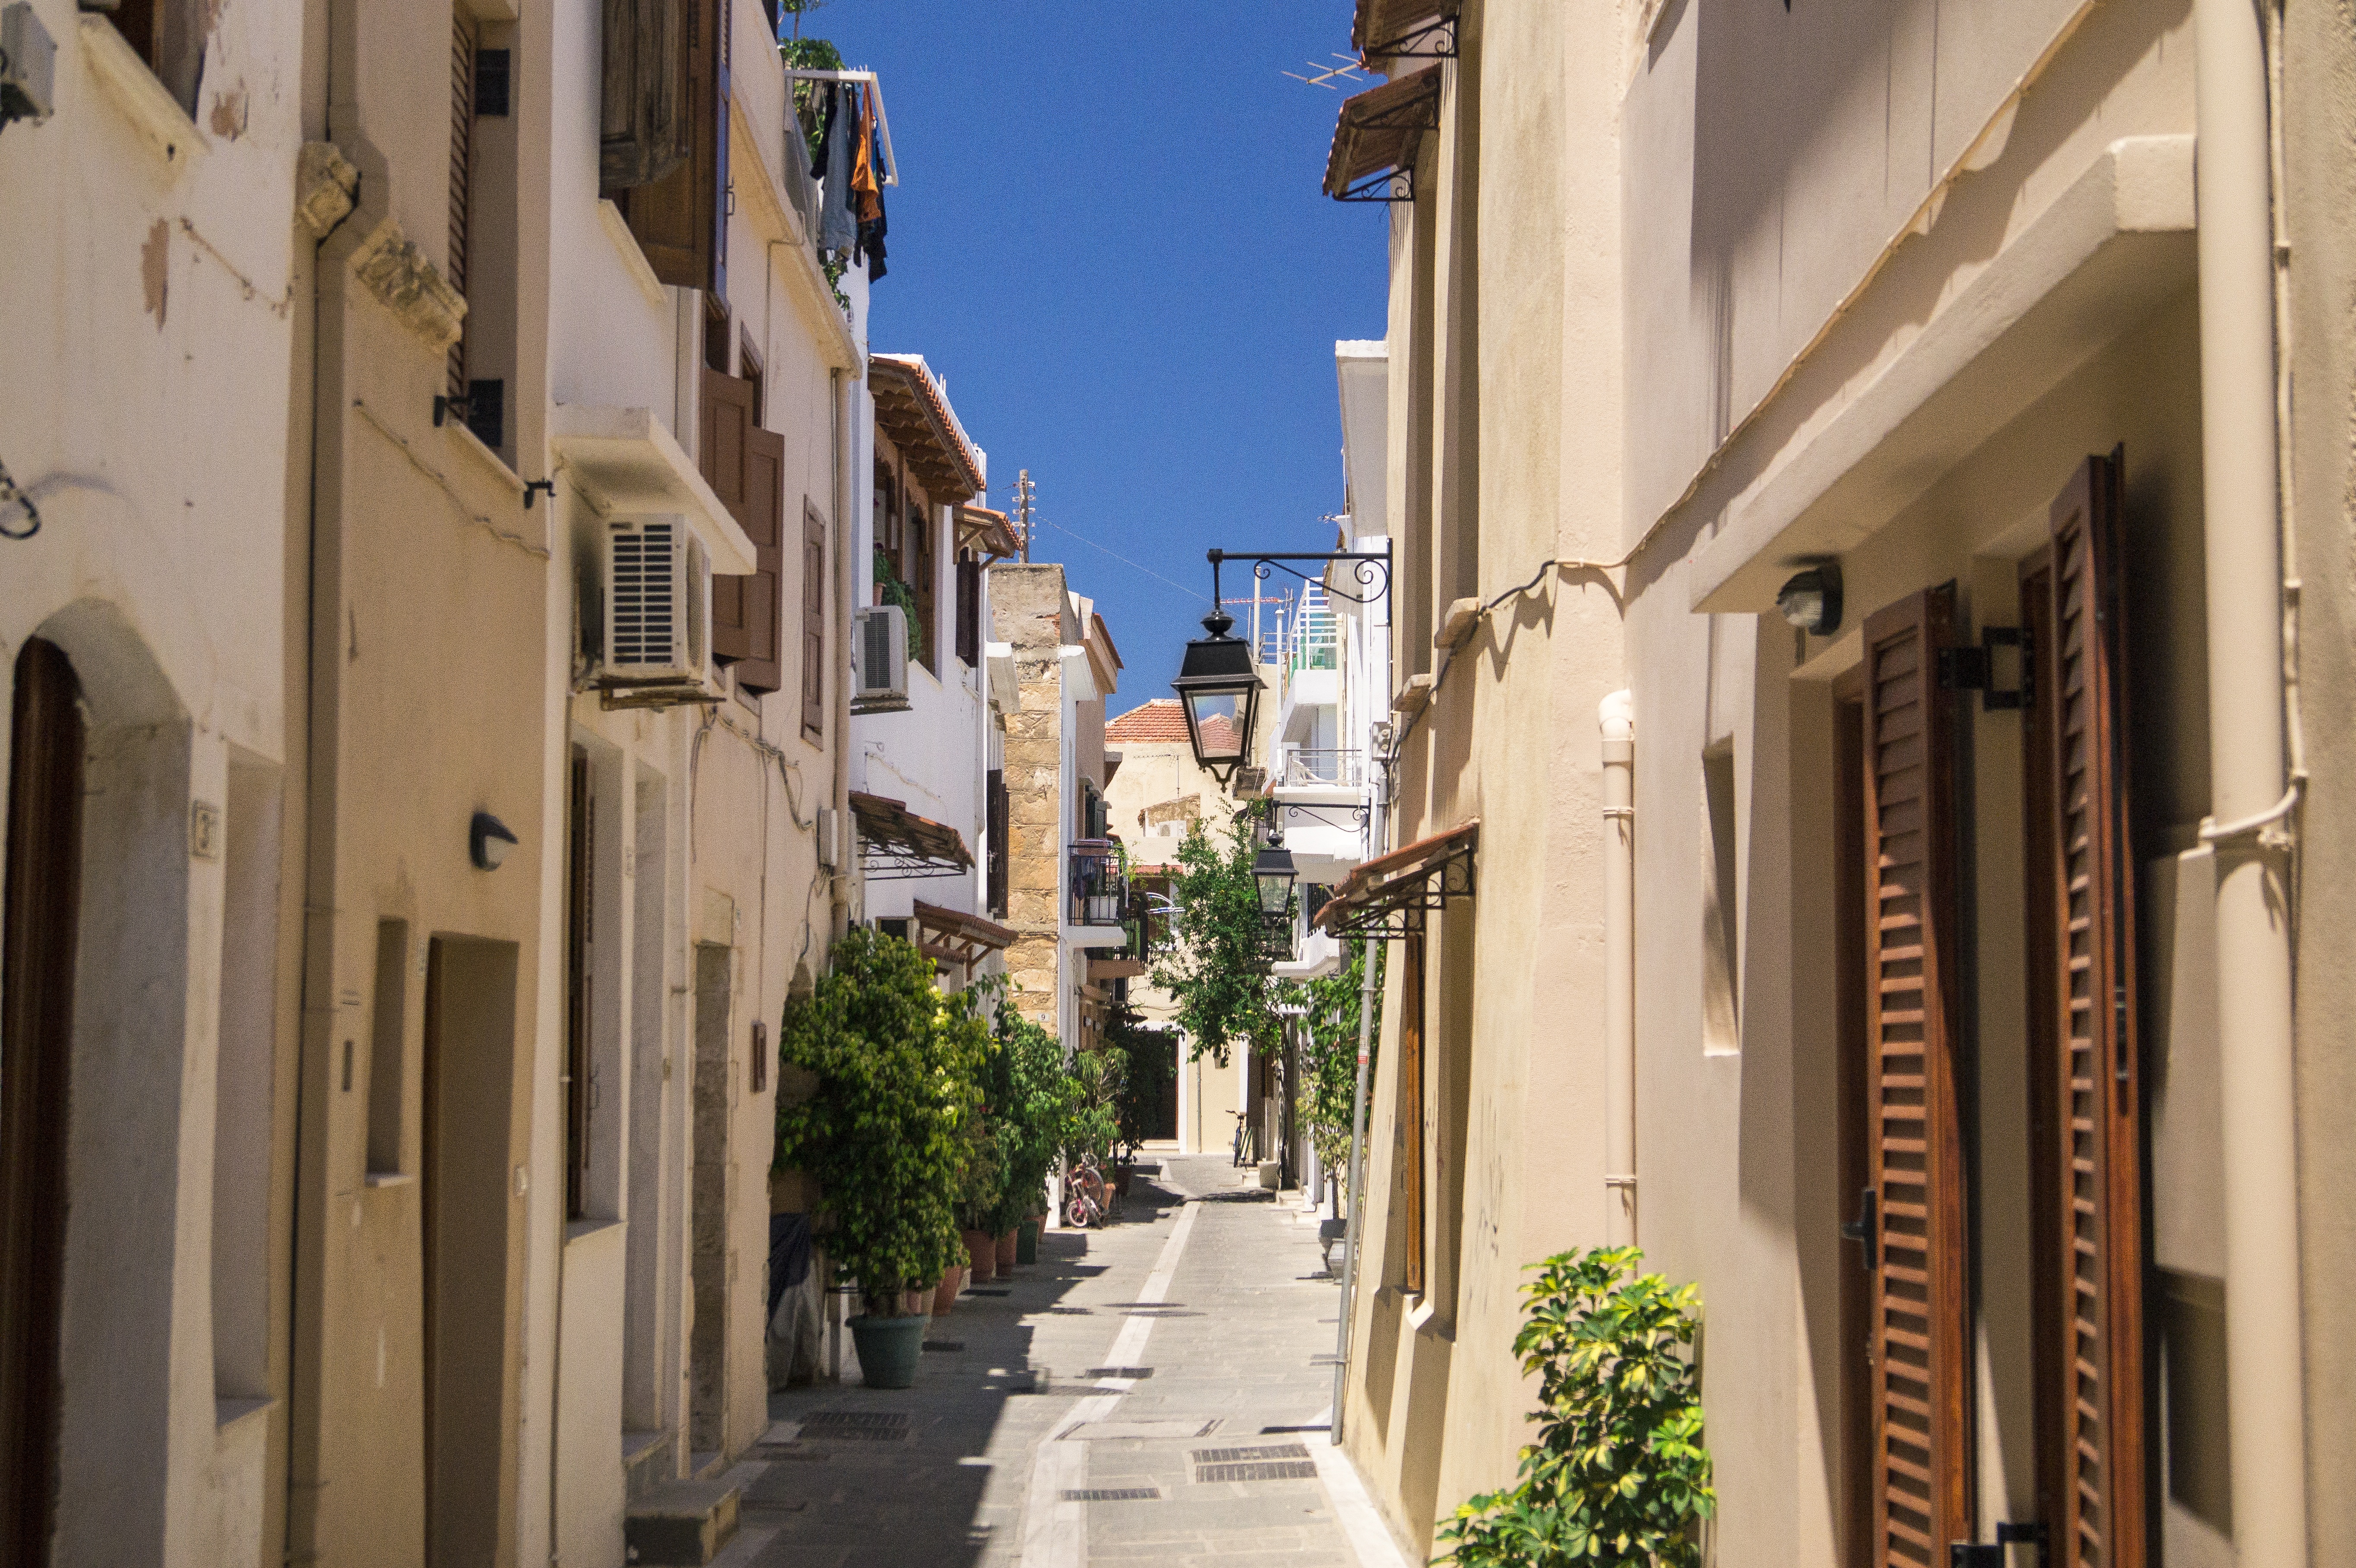
road, town, alley, street, property, neighbourhood, human settlement, architecture, house, facade, residential area, infrastructure, estate, village, apartment